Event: Nepal Earthquake
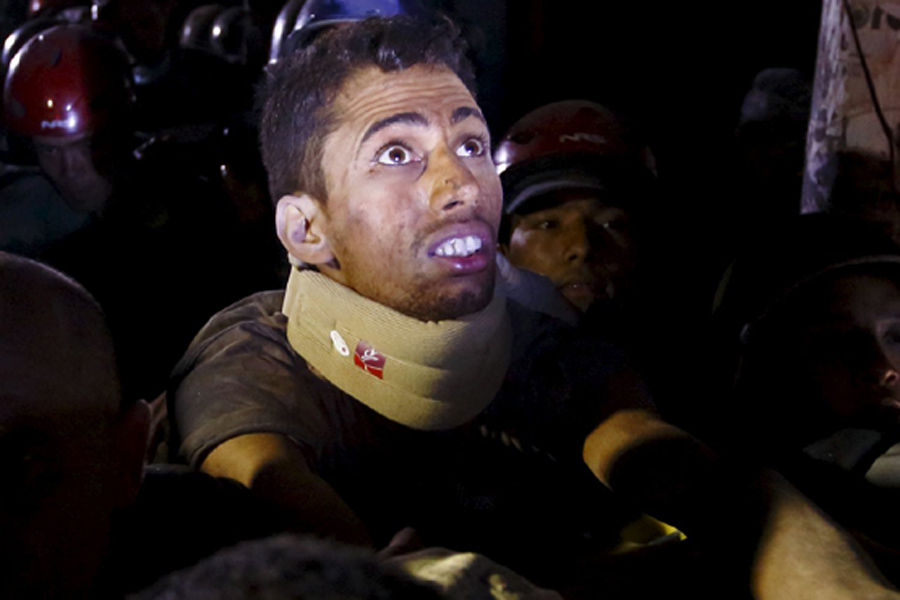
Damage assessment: no_damage